Otto Niemeyer

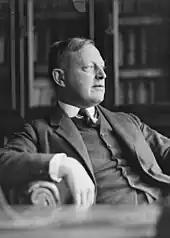
Niemeyer in Australia in 1930

Australia had accrued substantial debt, mainly from Britain's independent banking sector, by the late 1920s – partly as a result of Prime Minister Stanley Bruce's